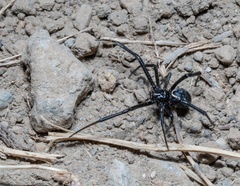
Species: Lactrodectus_hesperus